Vernacular architecture

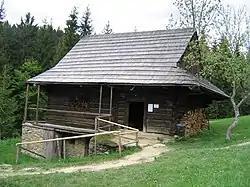
A log cabin in the region of Kysuce, Slovakia—an example of vernacular architecture in a relatively cold mountain climate using local wood

Buildings for a continental climate must be able to cope with significant variations in temperature and may even be altered by their occupants according to the seasons. In hot arid and semi-arid regions, vernacular structures typically include a number of distinctive elements to provide for ventilation and temperature control. Across the middle east, these elements included such design features as courtyard gardens with water features, screen walls, reflected light, "mashrabiya" (the distinctive oriel window with timber latticework) and "bad girs" (wind-catchers).